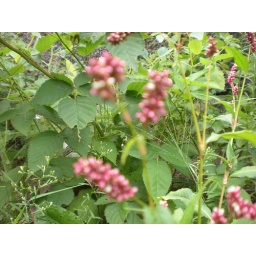
Shannon Kilduff, age 13, the pink flowers go in different directions in the field